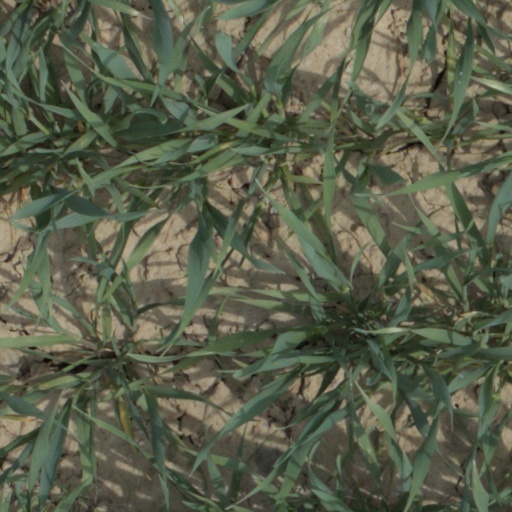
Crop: wheat